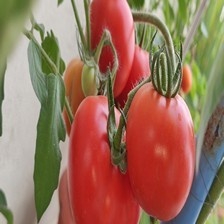
Label: tomato